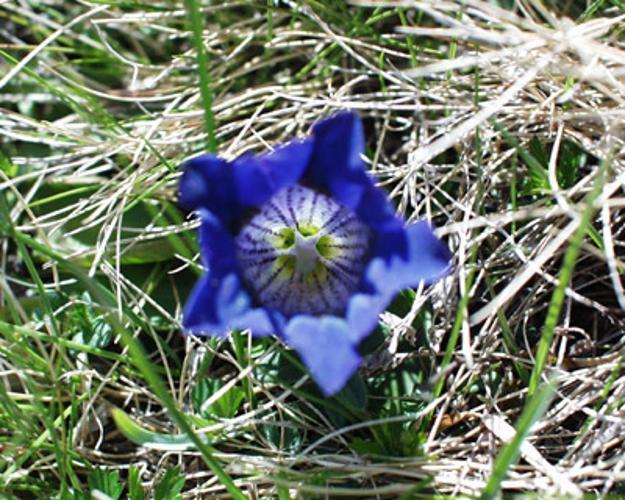
Label: stemless gentian